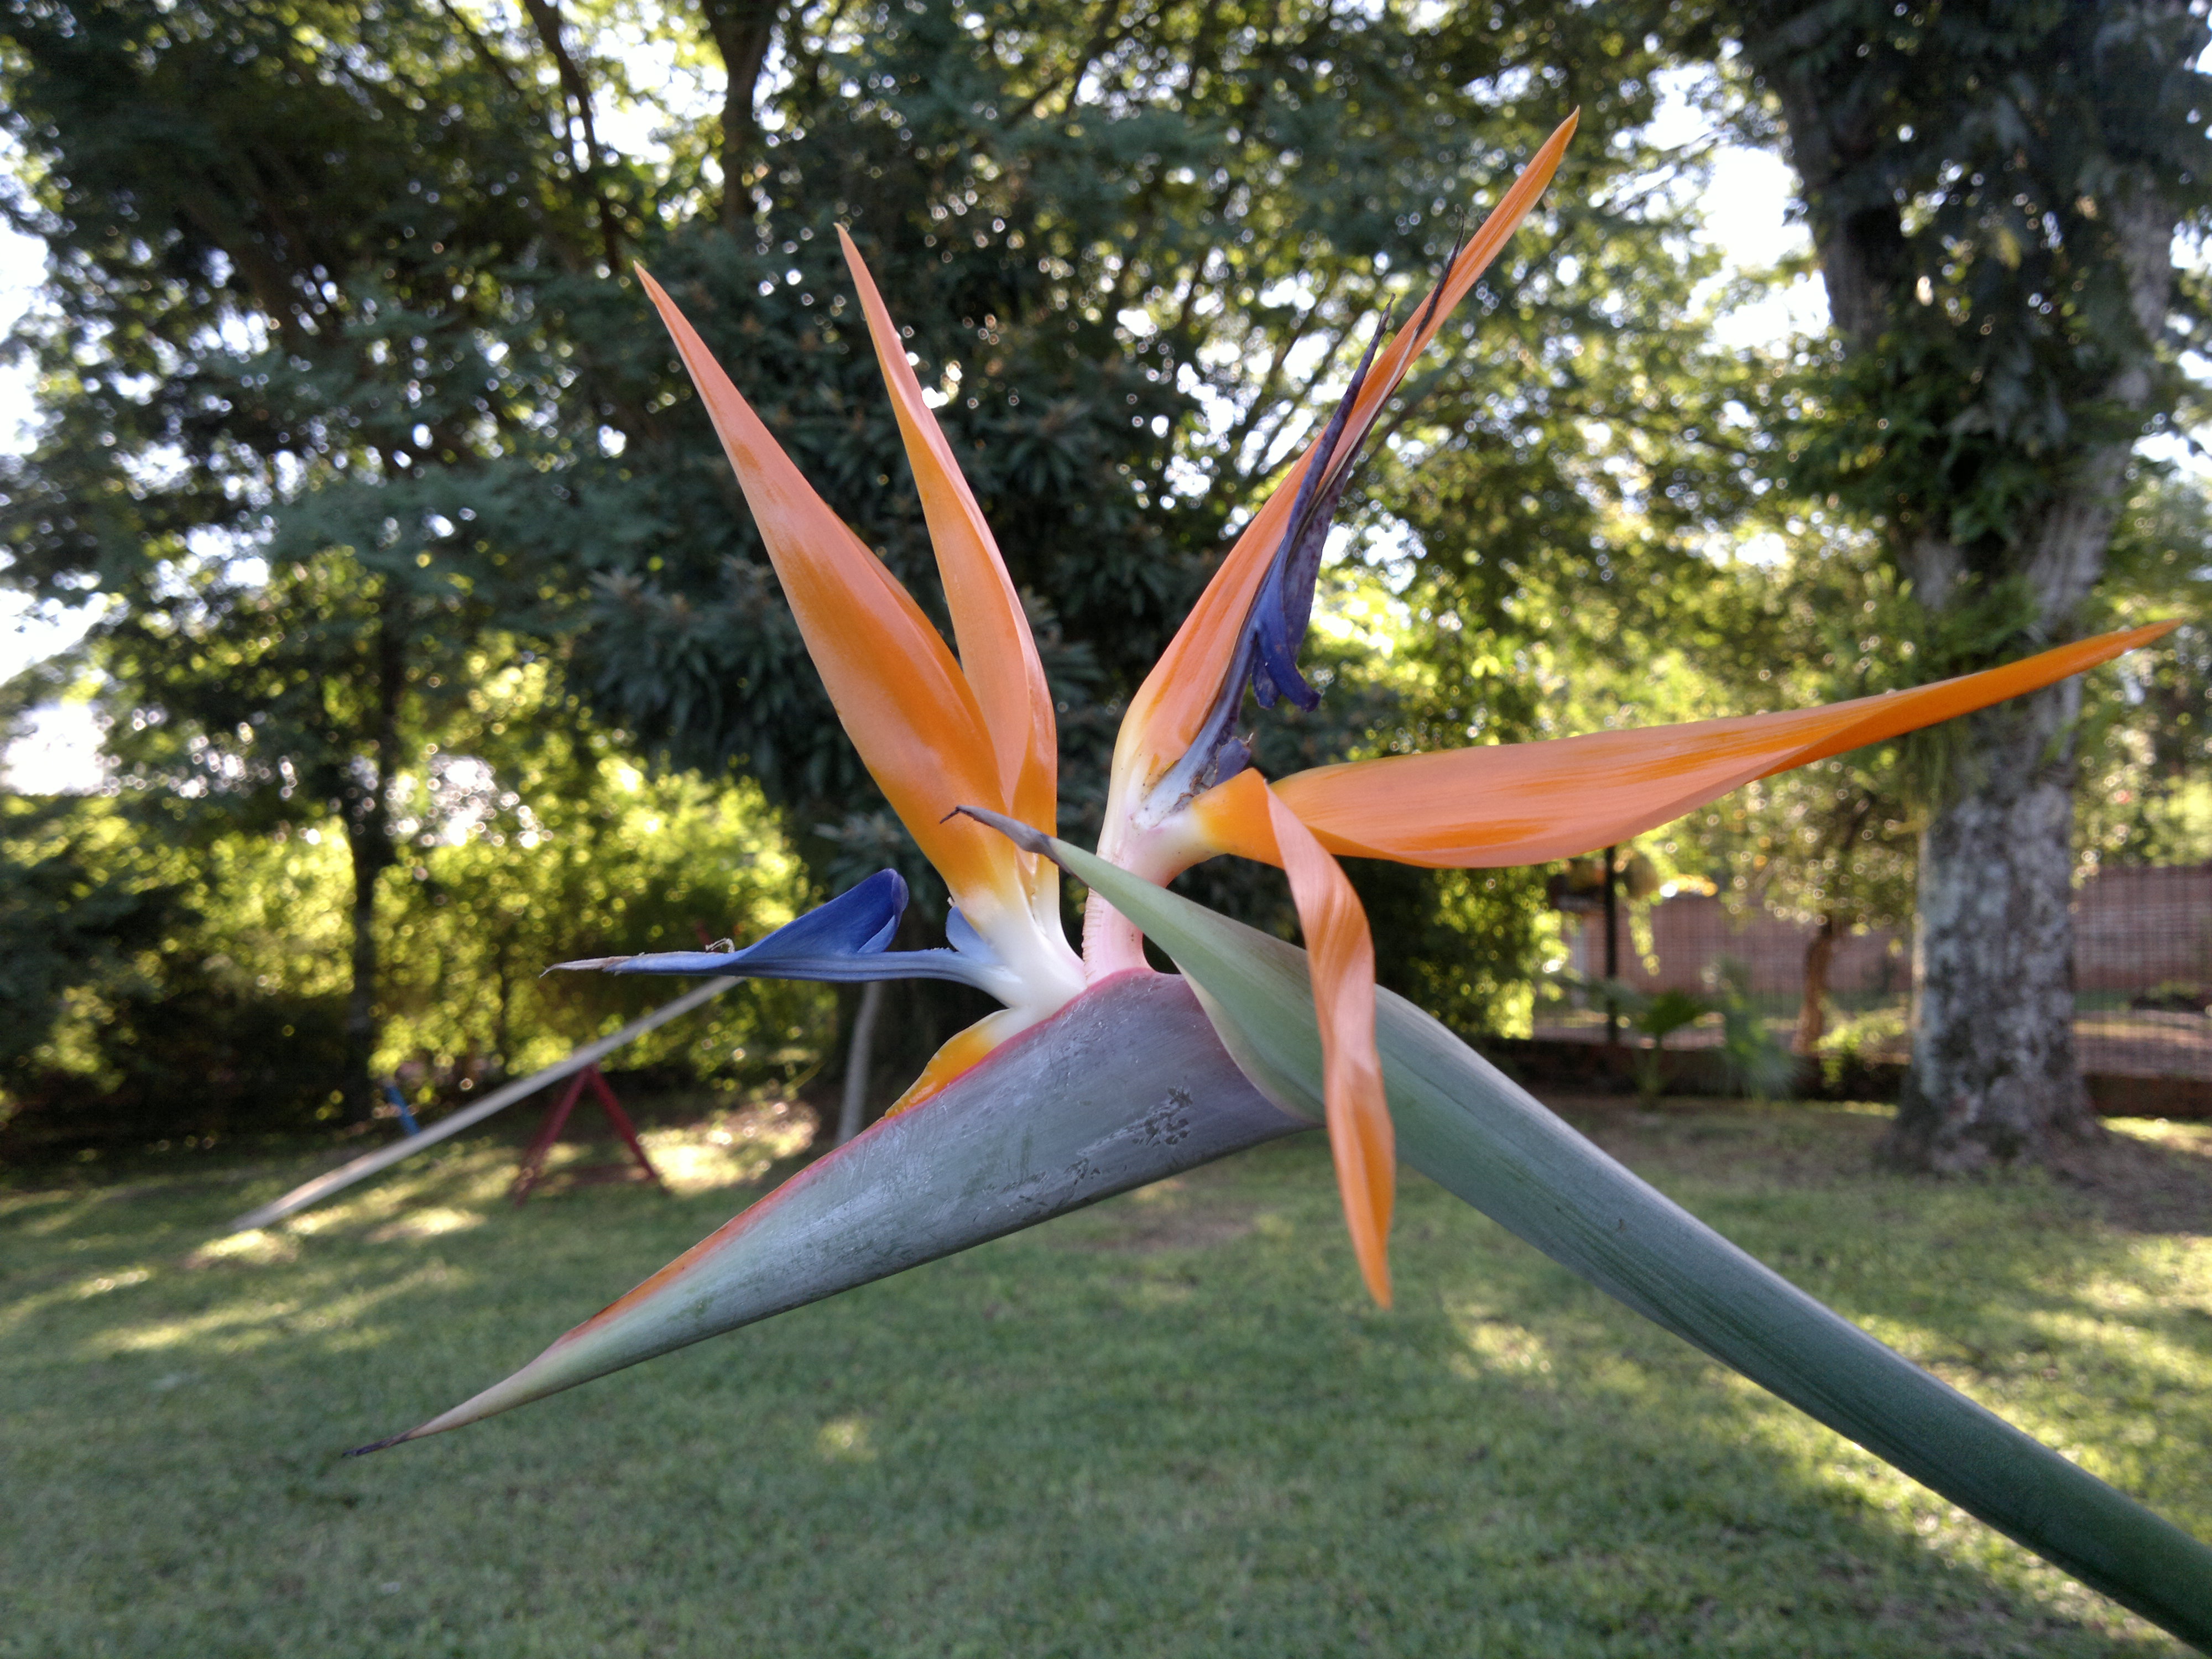
wing, flower, wind, macro, hammock, playground, flor, plantas, argentina, misiones, outdoor play equipment